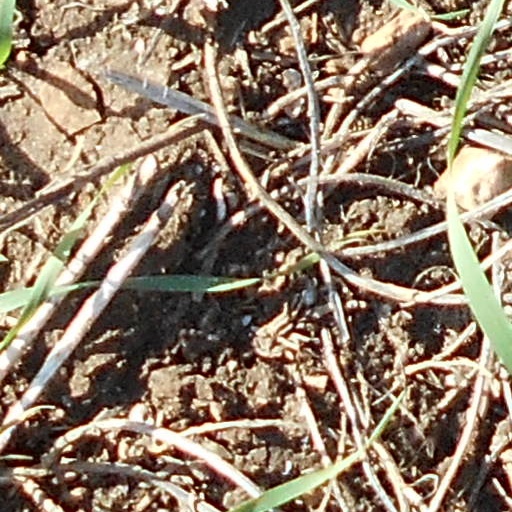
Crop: wheat